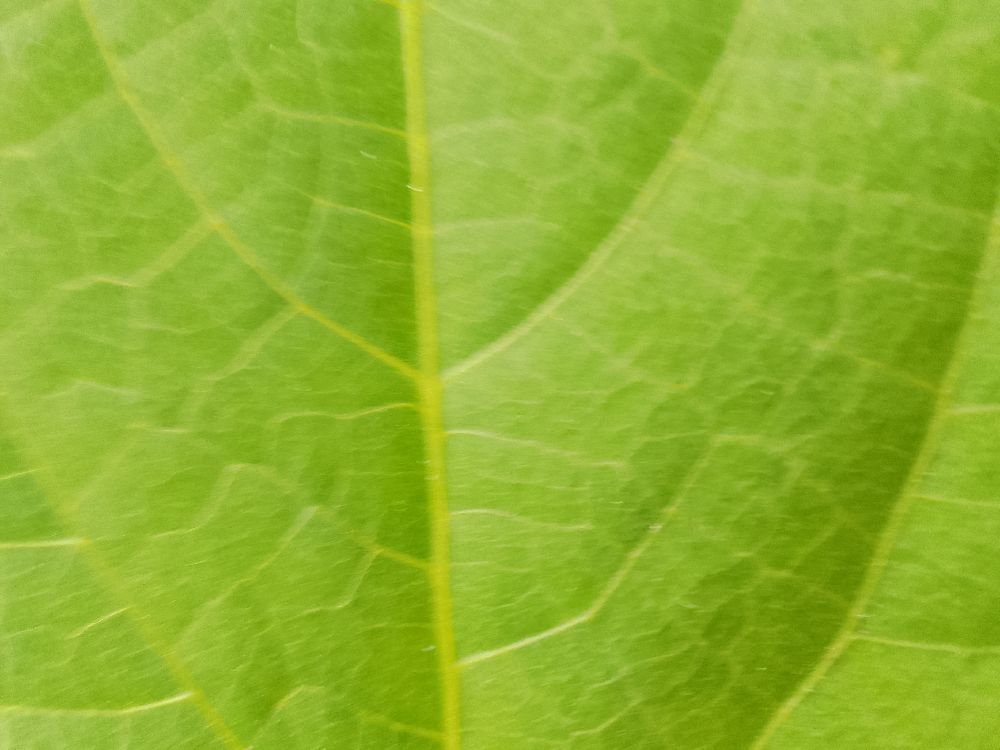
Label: healthy